Walking with Dinosaurs

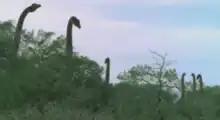
Screenshot from the 1997 "Walking with Dinosaurs" pilot episode, showing "Cetiosaurus" with erect necks, which did not appear in the finished series.

The BBC liked the concept of "Walking with Dinosaurs" but were nervous whether a series of its scale was actually achievable. After also pitching the idea to BBC Worldwide, Haines was granted £100,000 to produce a short pilot episode. In the spring of 1997, Haines, accompanied by a single cameraman, travelled to a national park near Paphos in Cyprus to shoot footage for the pilot. Milne then gathered a small team to produce models and animations. The resulting proof-of-concept pilot, finished by the summer of 1997, was six minutes long. The only consultant so far brought in for the project was the palaeontologist David Martill, who offered his services on the pilot for free if he could then stay on as a consultant should the pilot succeed and a series be made.